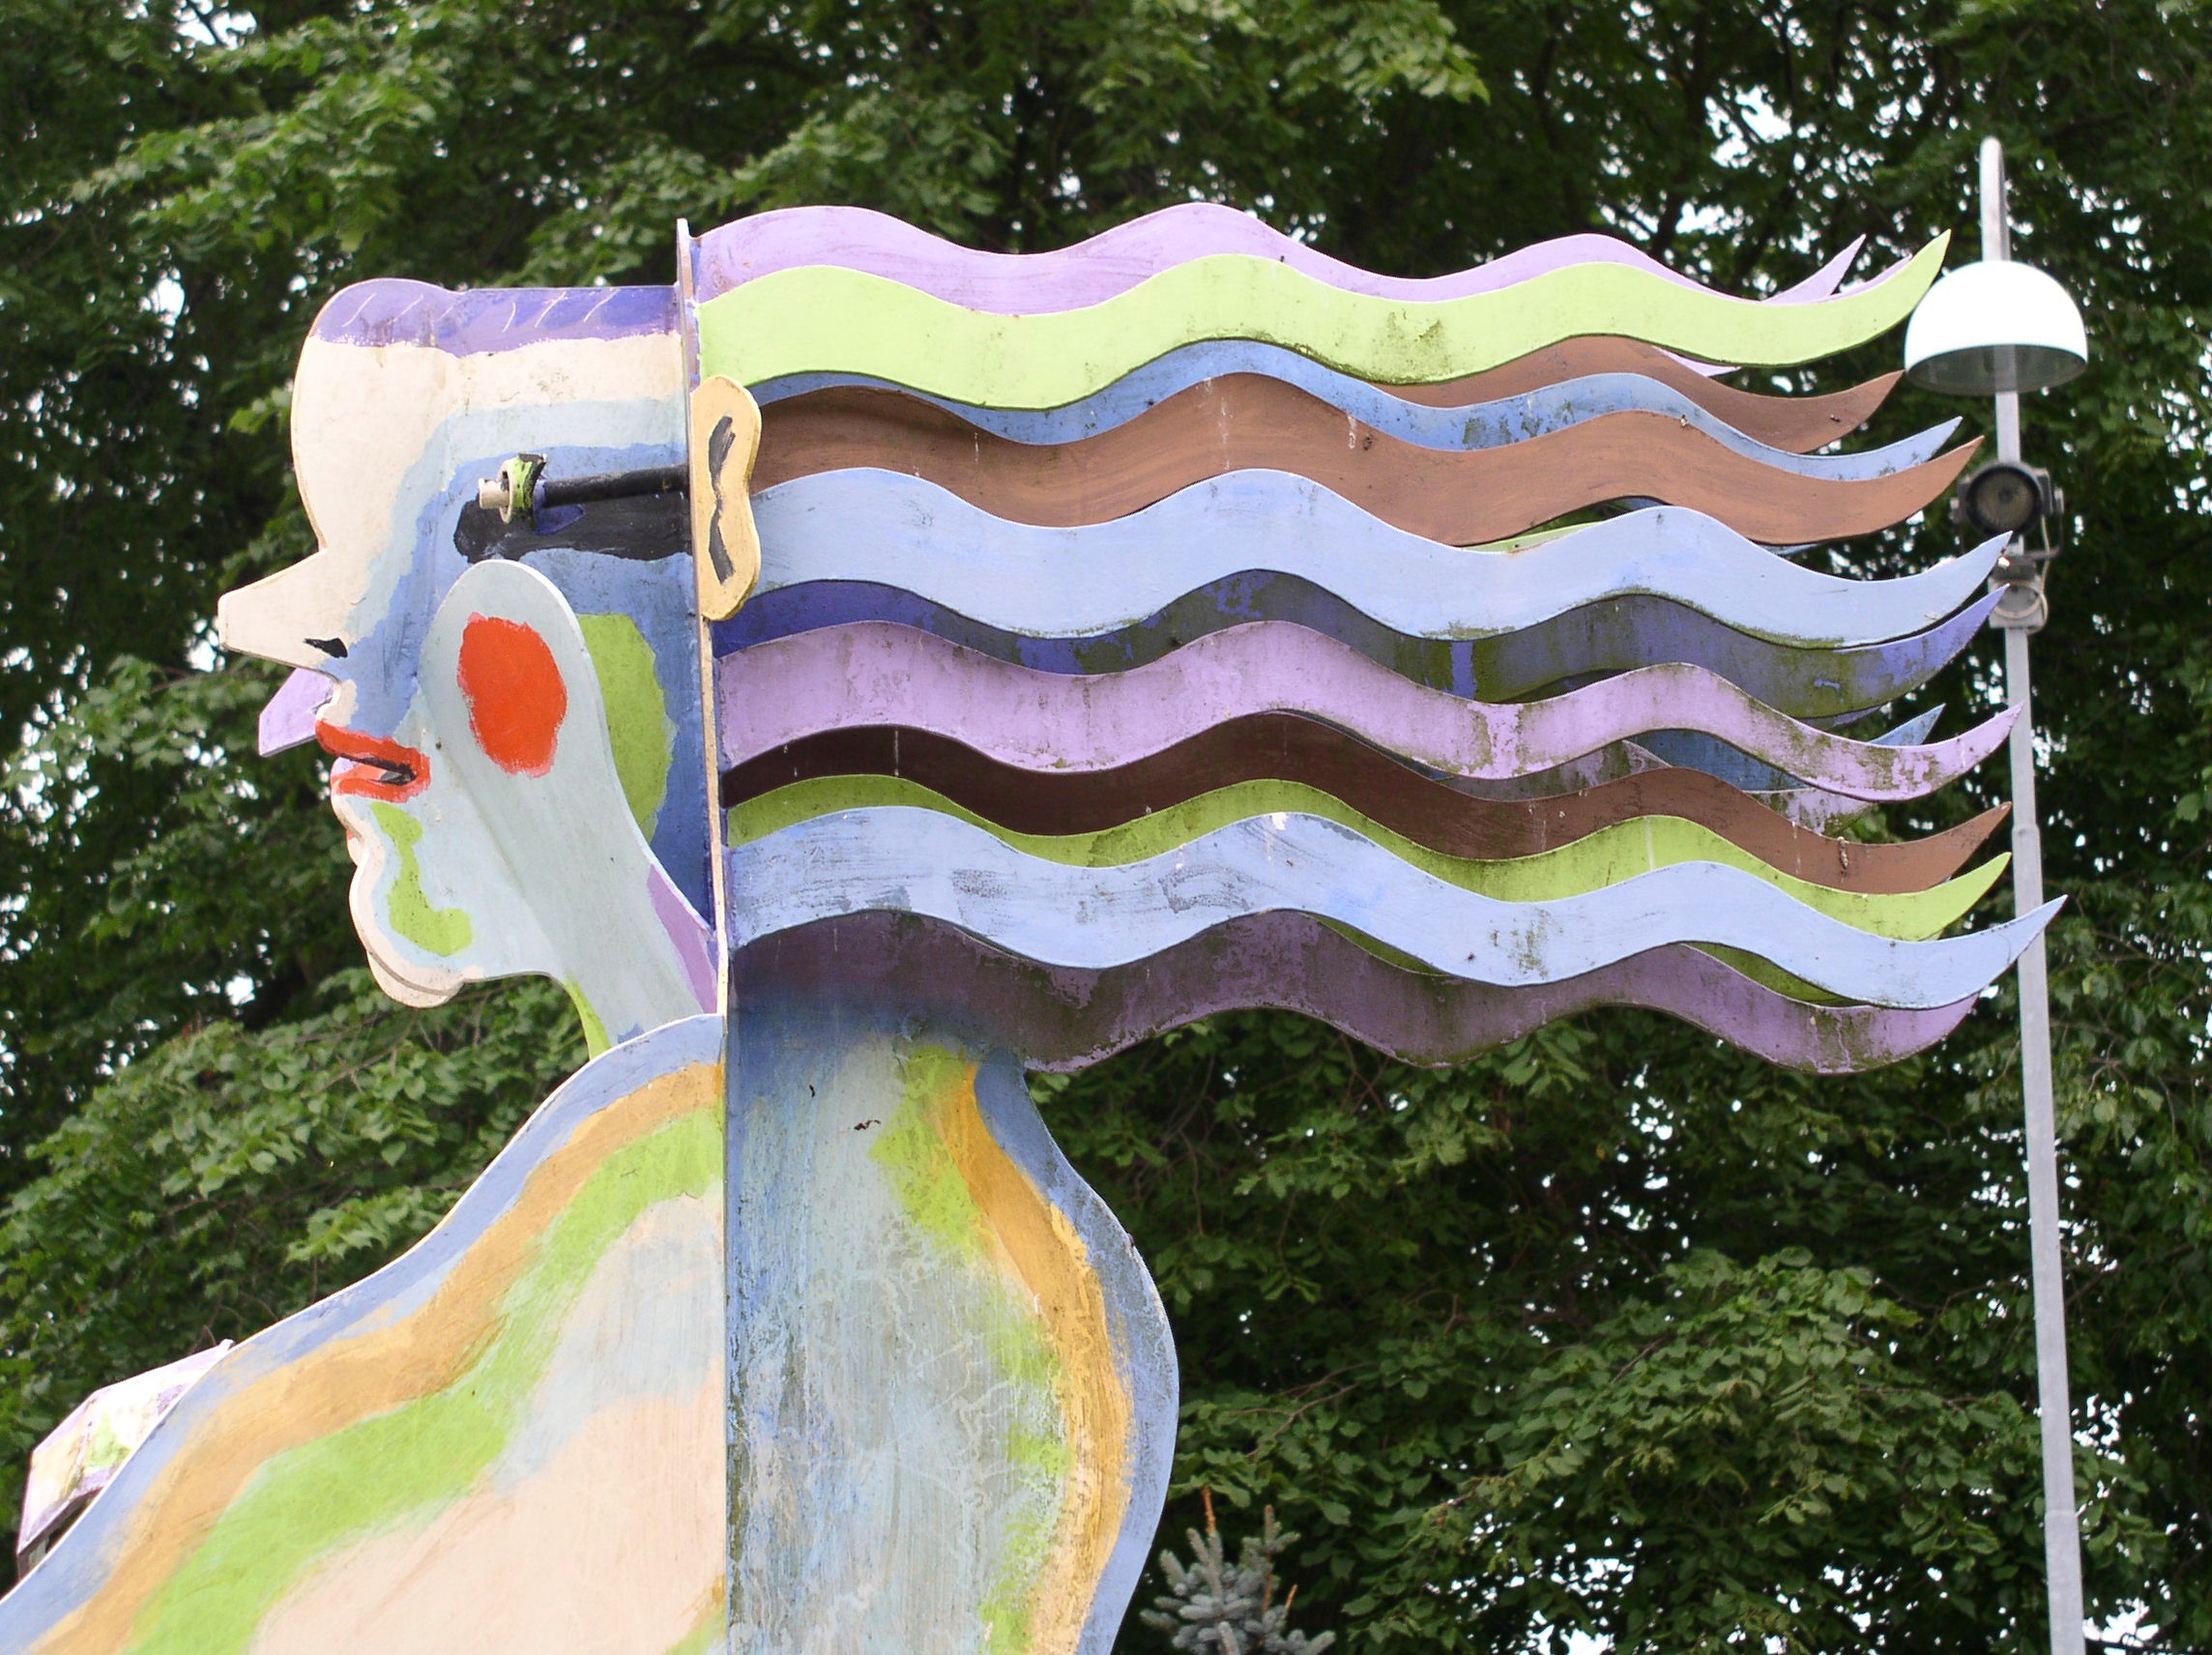
hair, amusement park, park, metal, artwork, sheet, face, sculpture, art, figure, head, metal figure, amusement ride, kristianstad